William Wehrum

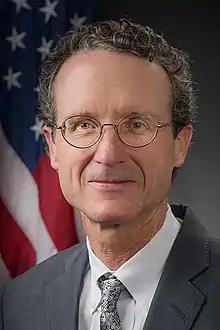
Official portrait, 2017

William Ludwig Wehrum Jr. (born February 26, 1964) is an American attorney, lobbyist, and government official who served as Assistant Administrator of the Environmental Protection Agency for Air and Radiation in the first Donald Trump administration.